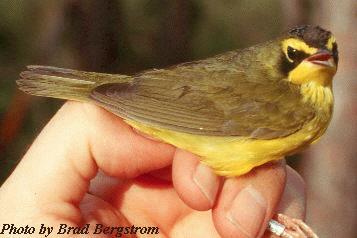
a bird with yellow eyebrow, triangular bill, light brown body, and bright yellow belly.
a small bird with a yellow belly and face, a black eyering, and brown back and wings.
a small beautiful yellow bird that has brown wings and black eyes and eyerings.
this yellow and brown bird has a bright yellow superciliary, a dark brown crown ,and black cheek patches.
this bird has a bright yellow belly, eyebrows and throat, an olive back and wings, and a black crown and cheek patch
this bird is grey with yellow and has a very short beak.
this bird has a black crown as well as a yellow belly
this small bird has a yellow breast and black cheek patches.
this bird has a yellow underside and is small with black eyes.
this small brown bird has yellow eyebrows, a yellow throat, and a yellow belly.
Species: Kentucky Warbler